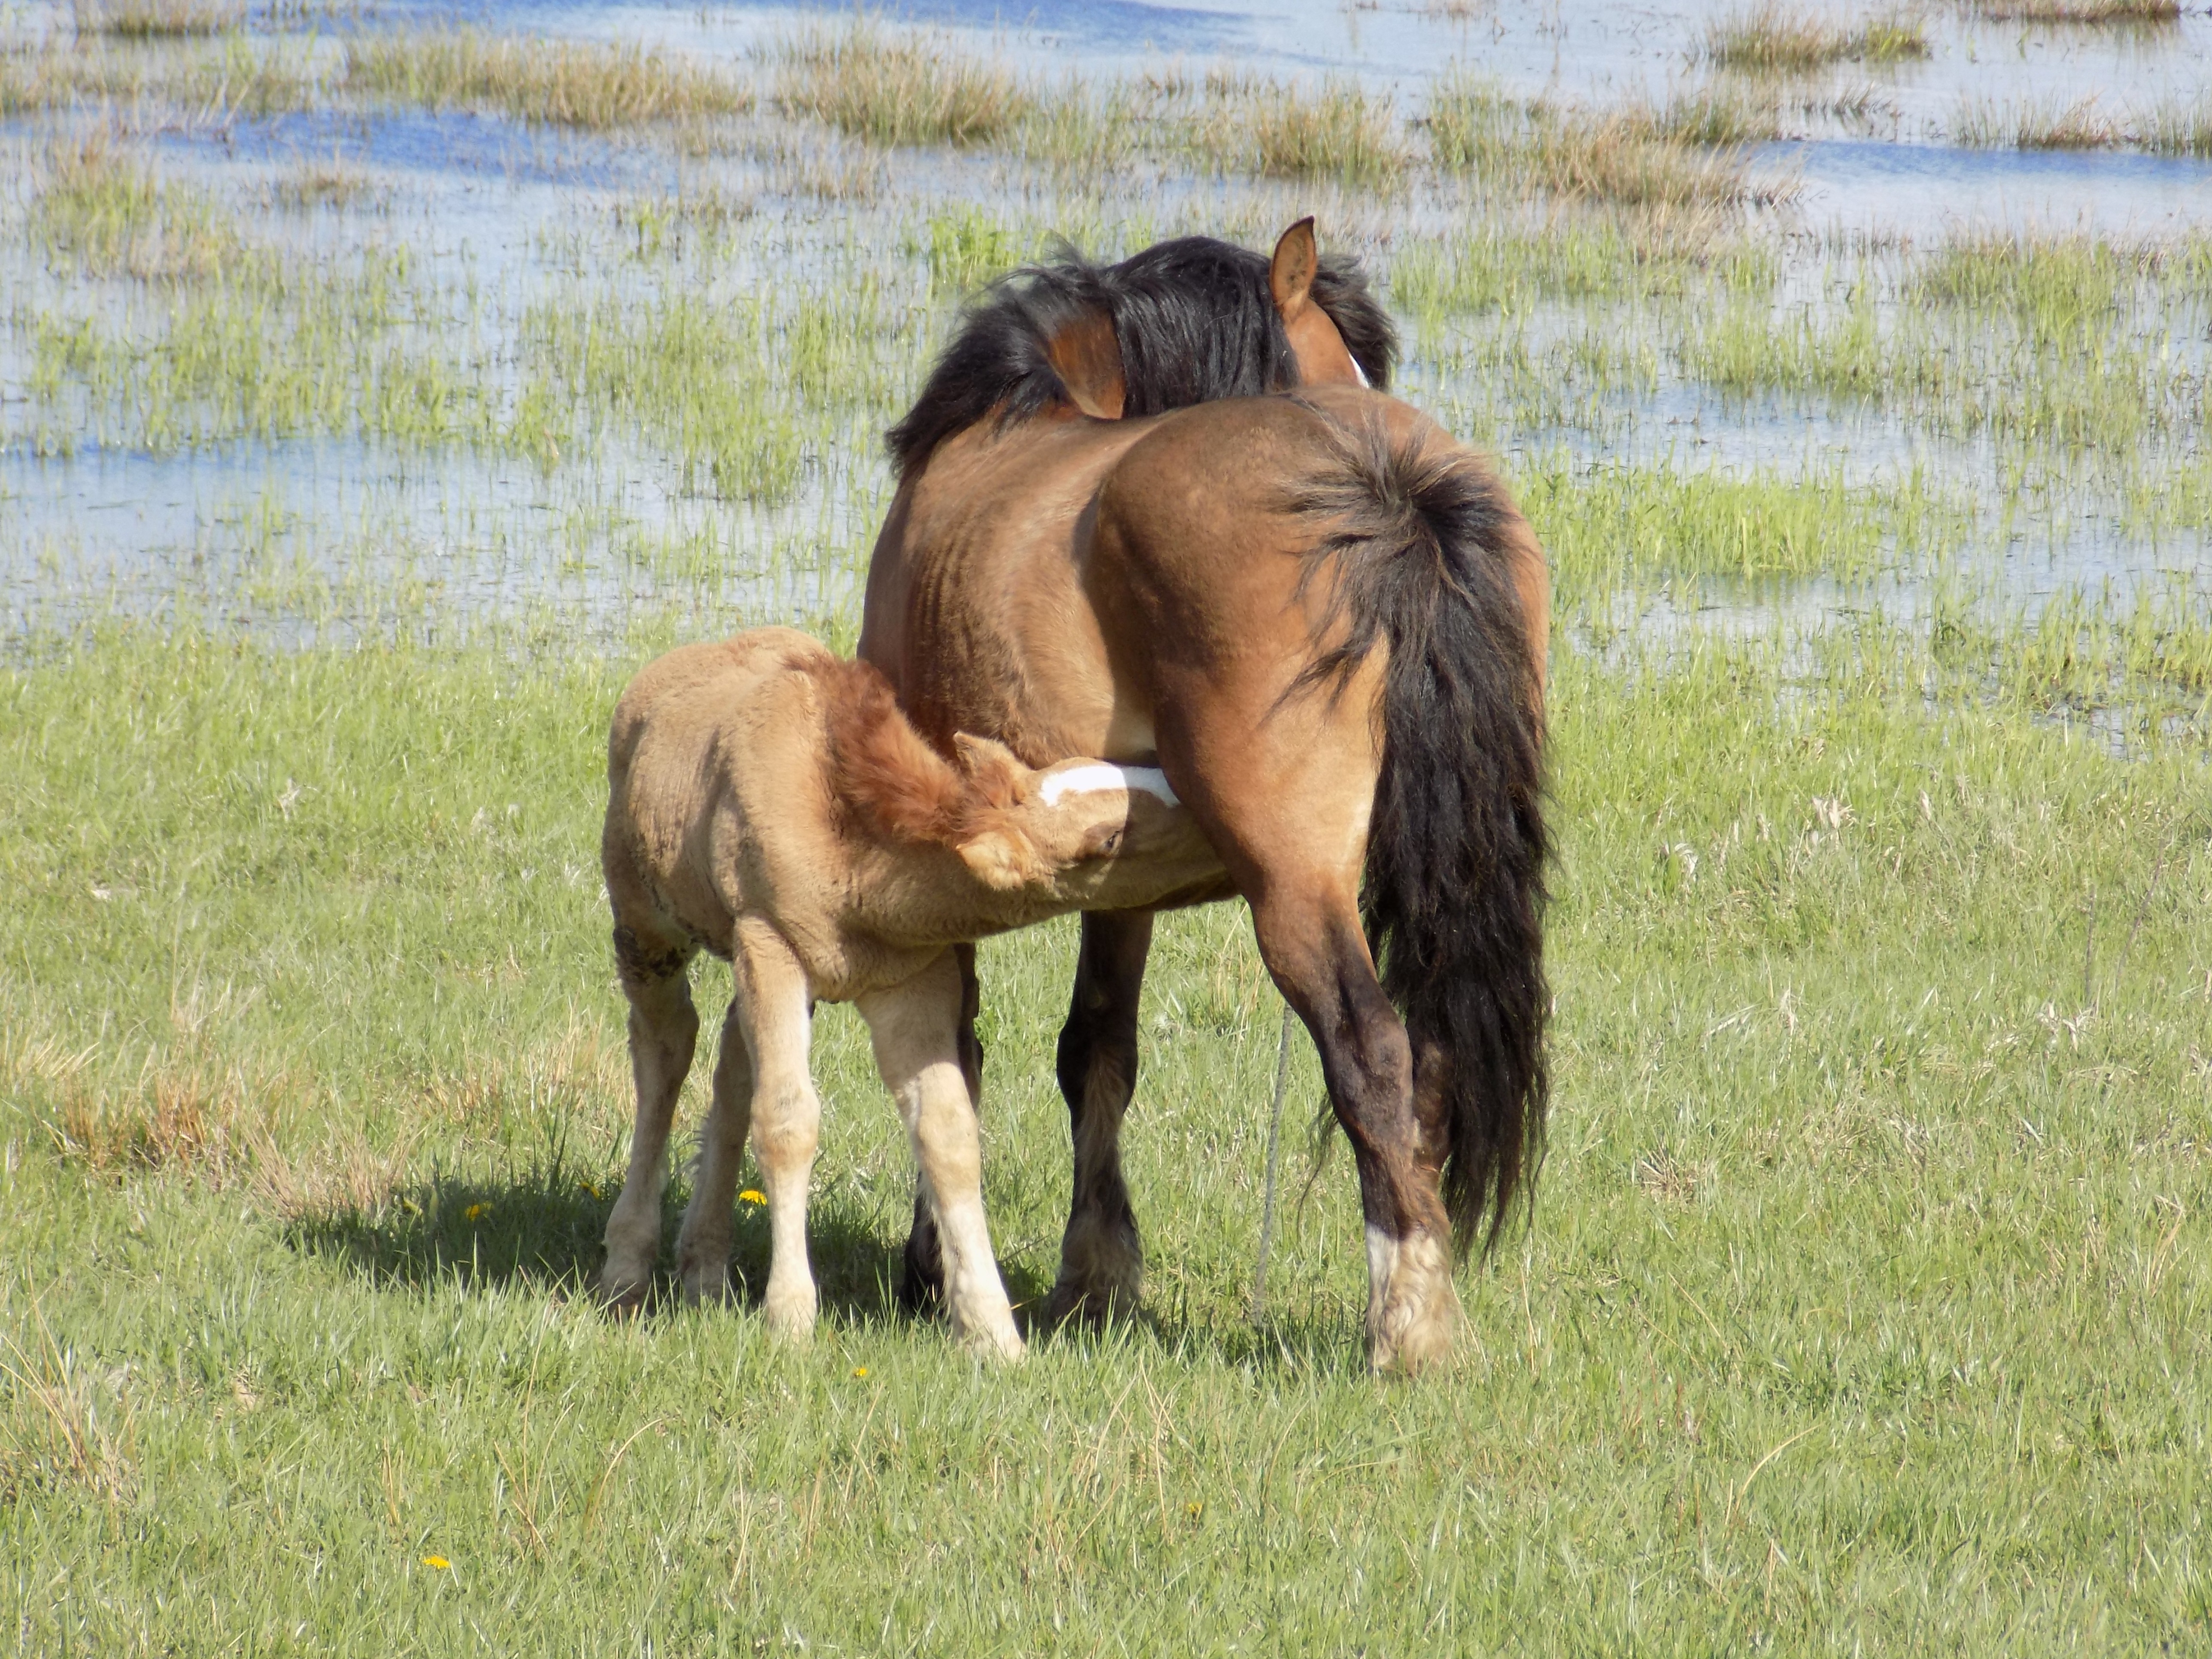
nature, meadow, prairie, herd, pasture, grazing, horse, mammal, stallion, mane, fauna, plain, horses, grassland, animals, vertebrate, mare, foal, ecosystem, colt, steppe, pasture land, pack animal, horse like mammal, mustang horse